Vilimoni Delasau

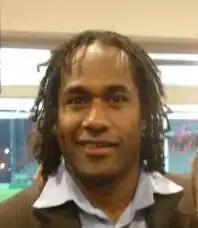

Vilimoni Waqatabu Delasau (born 12 July 1977 in Sorokaba, Ba) is a Fijian former rugby union footballer. He played as a wing. His nickname is Delz.